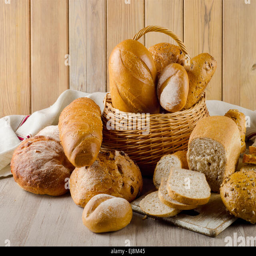
different types of bread on a wooden background